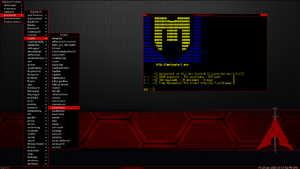
BlackArch est une distribution orienté cybersécurité basée sur Arch Linux. Cette distribution cible les utilisateurs expérimentés et a été conçus spécialement pour les chercheurs en cybersécurité.